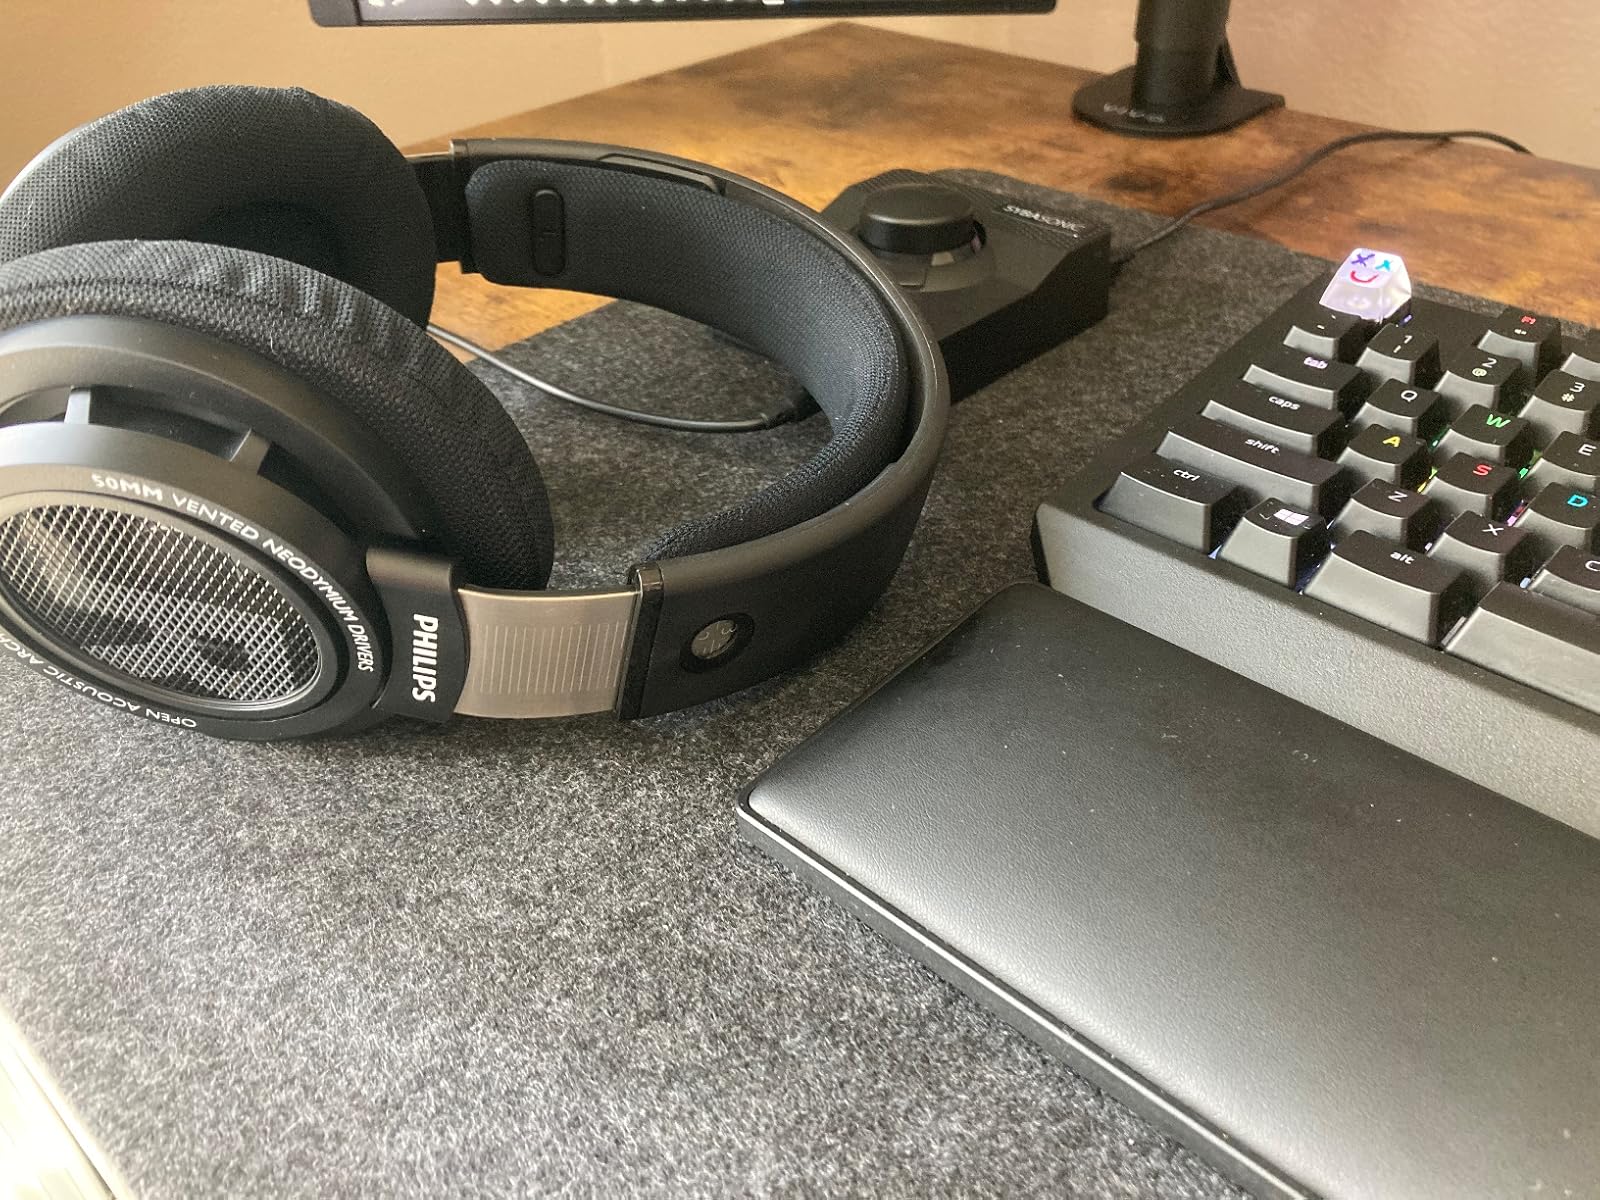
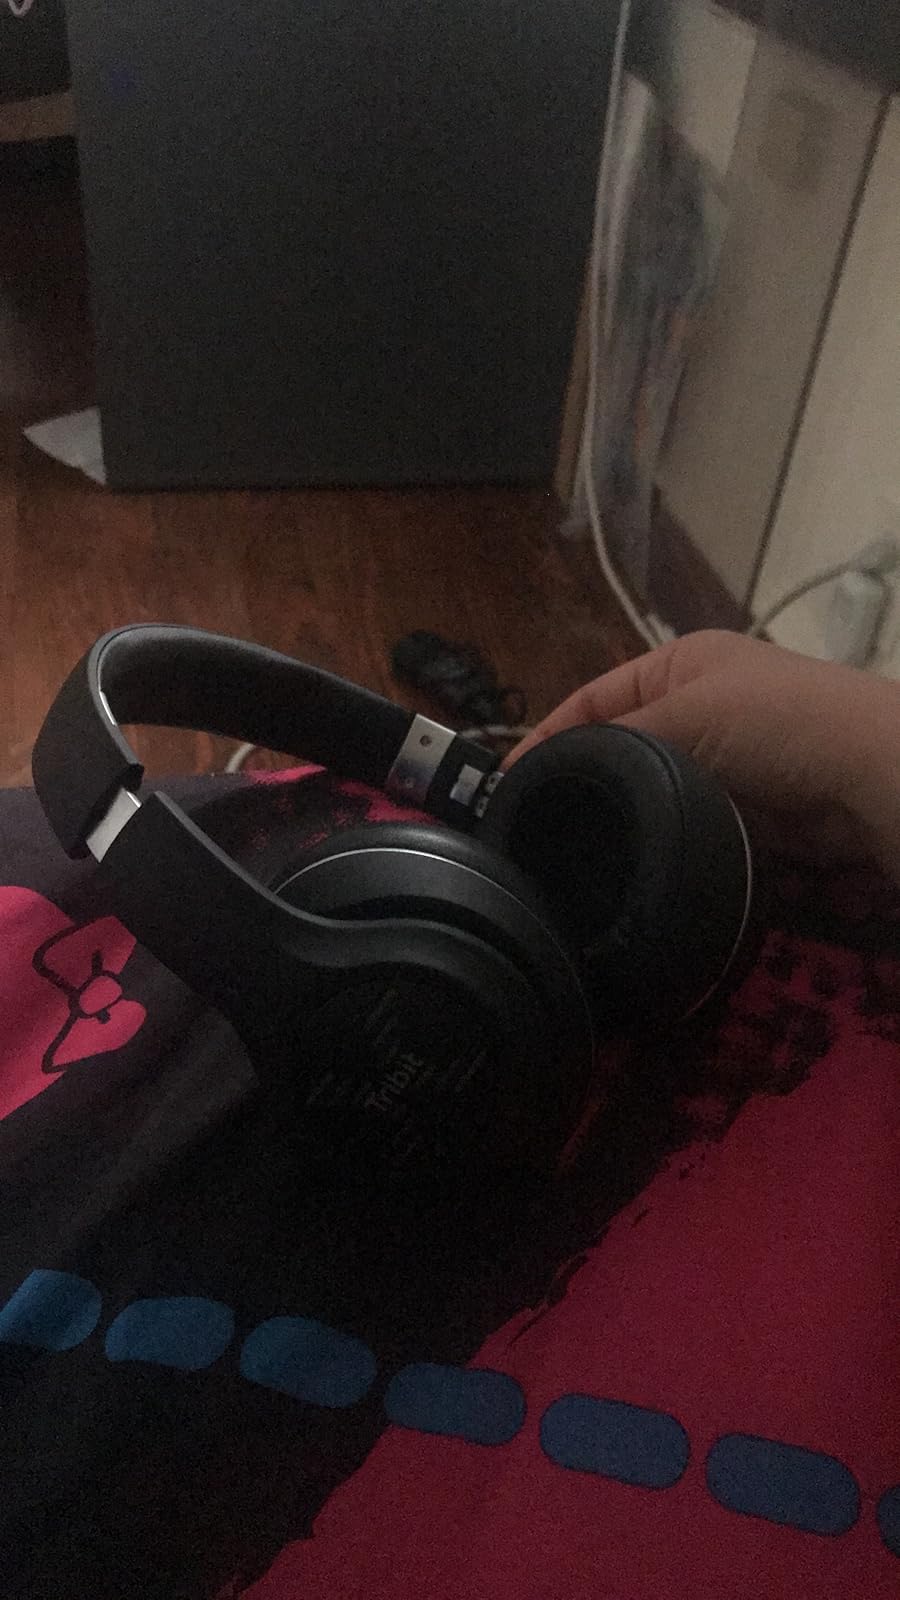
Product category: headphones
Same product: no